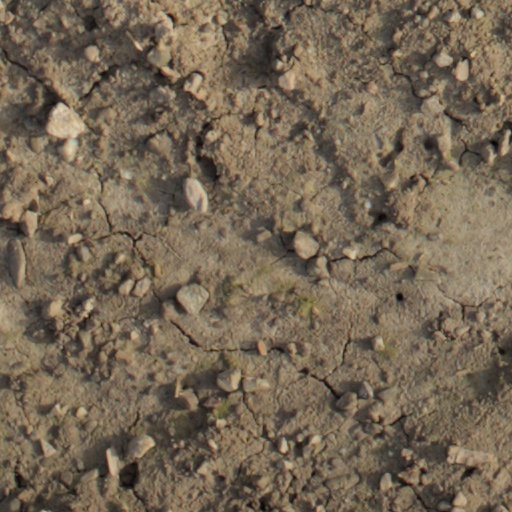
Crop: wheat